Slavery in Brazil

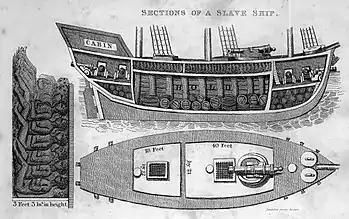
Cross-section of a slaver ship, from "Notices of Brazil in 1828 and 1829" by Robert Walsh

Not only was a unified rebellion effort against the oppressive regime of slavery prevented in Bahia by the tensions between Africans and Brazilian-born African descendants, but ethnic tensions within the African-born slave population itself prevented formation of a common slave identity.